1991: The Year Punk Broke

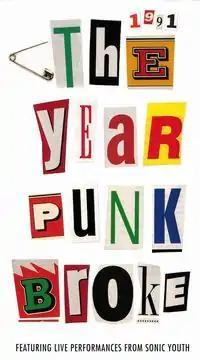
VHS box cover of 1991: The Year Punk Broke

1991: The Year Punk Broke, released theatrically in 1992, is a documentary directed by Dave Markey, featuring American alternative rock band Sonic Youth on tour in Europe in 1991. While Sonic Youth is the focus of the documentary, the film also gives attention to Nirvana, Dinosaur Jr., Babes in Toyland, Gumball and the Ramones. Also featured in the film are Mark Arm, Dan Peters and Matt Lukin of Mudhoney, and roadie Joe Cole, who was murdered in a robbery three months after the tour ended. The film is dedicated to Cole.